Kenneth M. Pollack

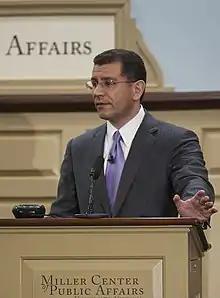
Pollack speaking at the Miller Center of Public Affairs in 2012.

Kenneth Michael Pollack (born 1966) is an American former CIA intelligence analyst and commentator on Middle East politics and military affairs. He has served on the National Security Council staff and has written several articles and books on international relations. Currently, he is the Vice President for Policy at the Middle East Institute. He was previously a resident scholar at the American Enterprise Institute, where he worked on Middle Eastern political-military affairs, focusing in particular on Iran, Iraq, Saudi Arabia, and the Gulf countries. Before that he was Senior Fellow at the Saban Center for Middle East Policy at the Brookings Institution and a senior advisor at Albright Stonebridge Group, a global business strategy firm.